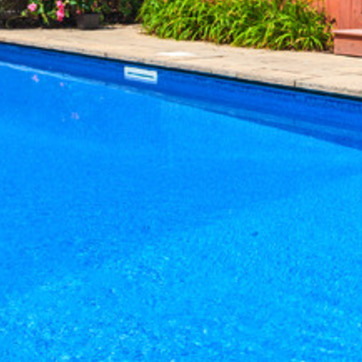
Material: water